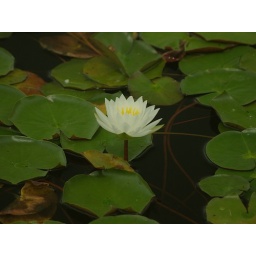
a pond just across the highway from the beach in New Hampshire